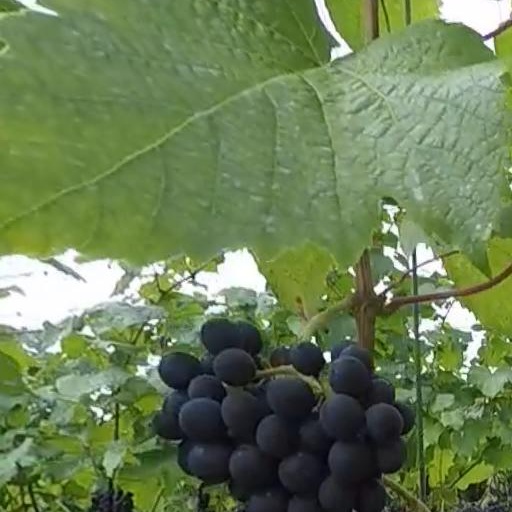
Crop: grape